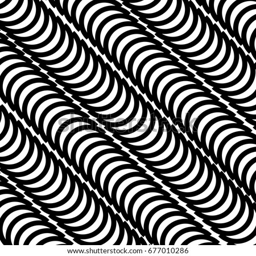
black and white geometric pattern .